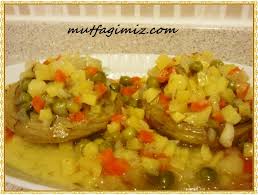
Yemek: enginar